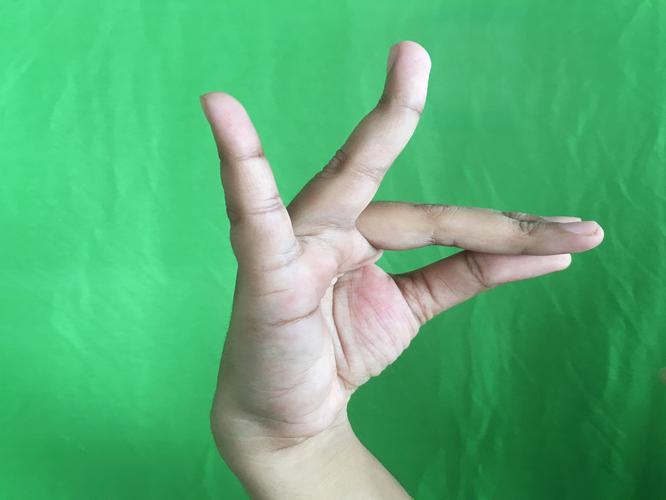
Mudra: Katakamukha_1
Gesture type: single_hand